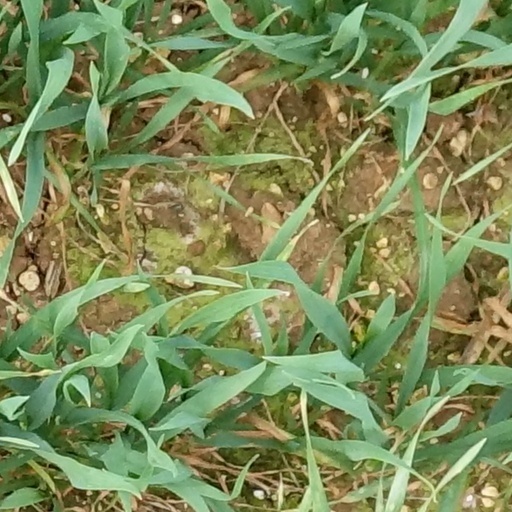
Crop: wheat